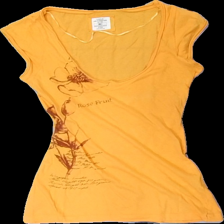
View: front
Type: T-shirt
Category: Ladies
Brand: Logg (H&M)
Colors: Orange, Black
Material: 100% cotton
Pattern: Floral print
Cut: Regular
Size: S
Season: All
Damage location: middle center
Damage 2 location: bottom right
Damage 3 location: bottom center
Price range: 50-100
Recommended usage: Reuse
Description: orange t-shirt med blommor och text fram